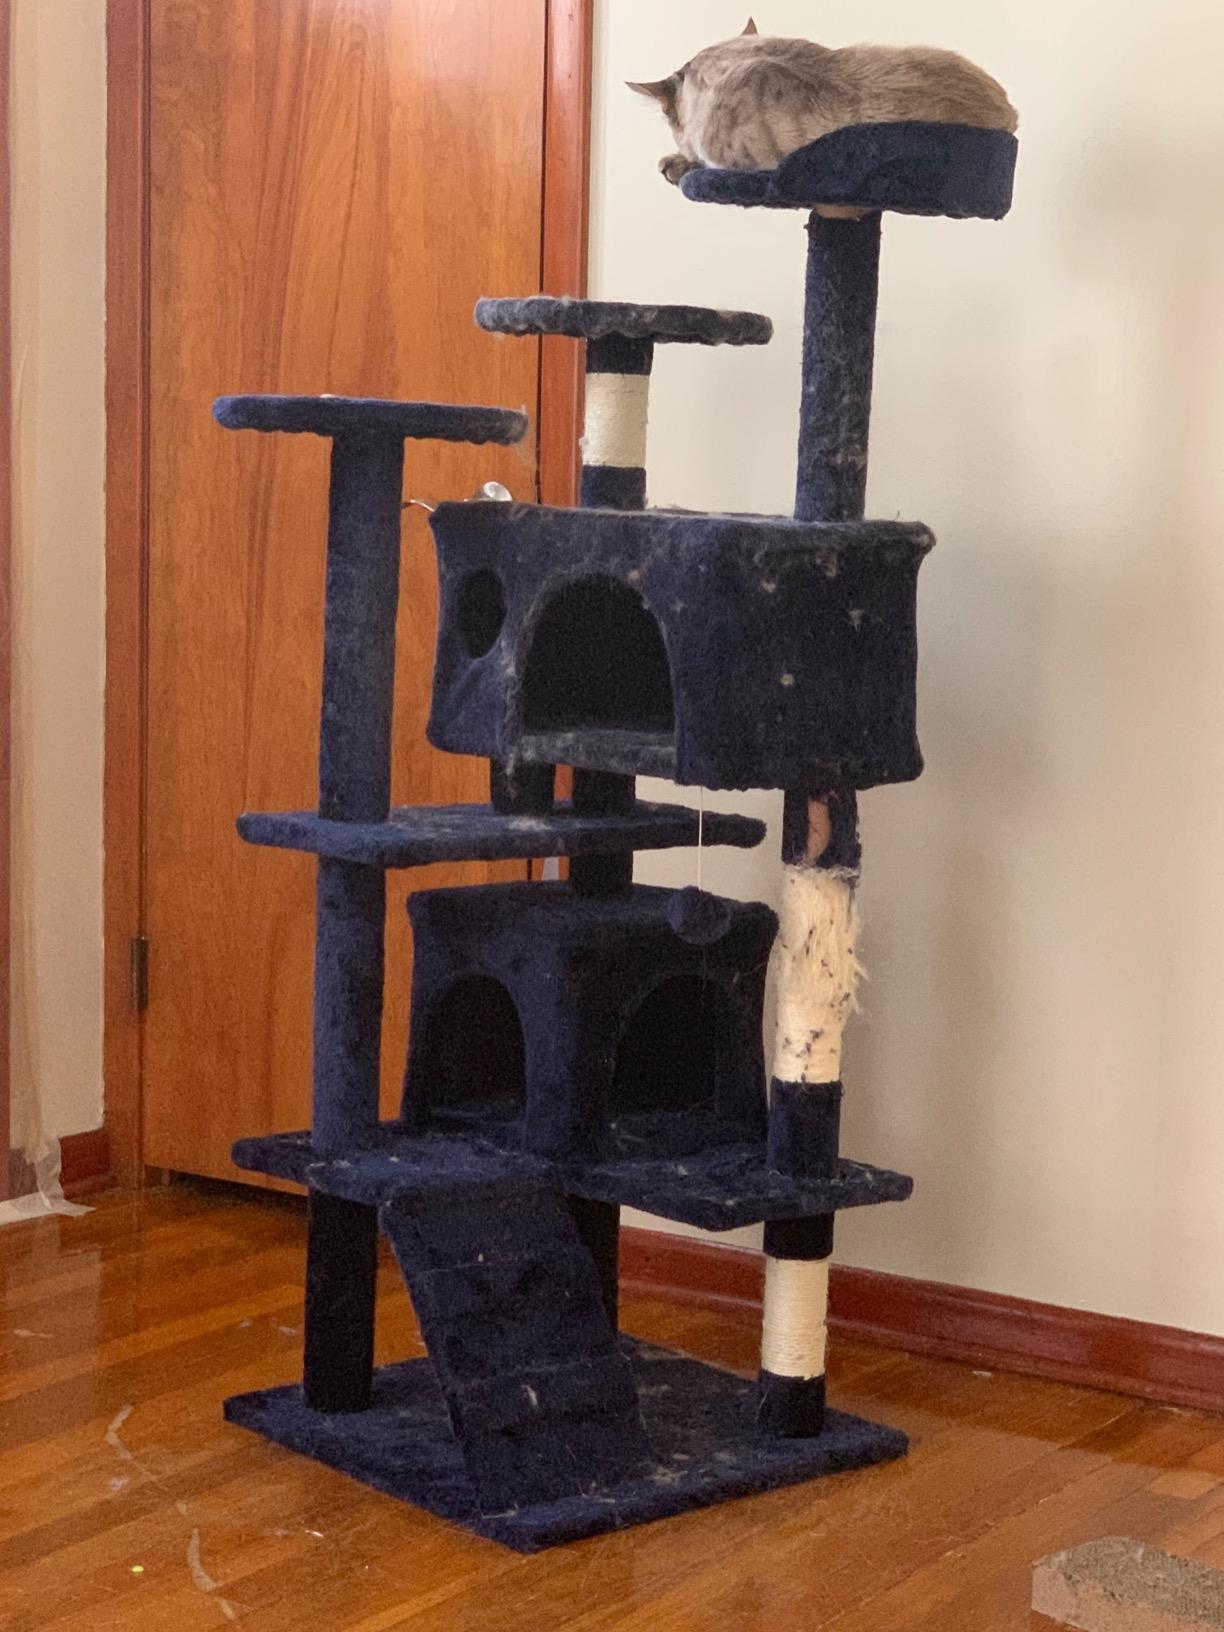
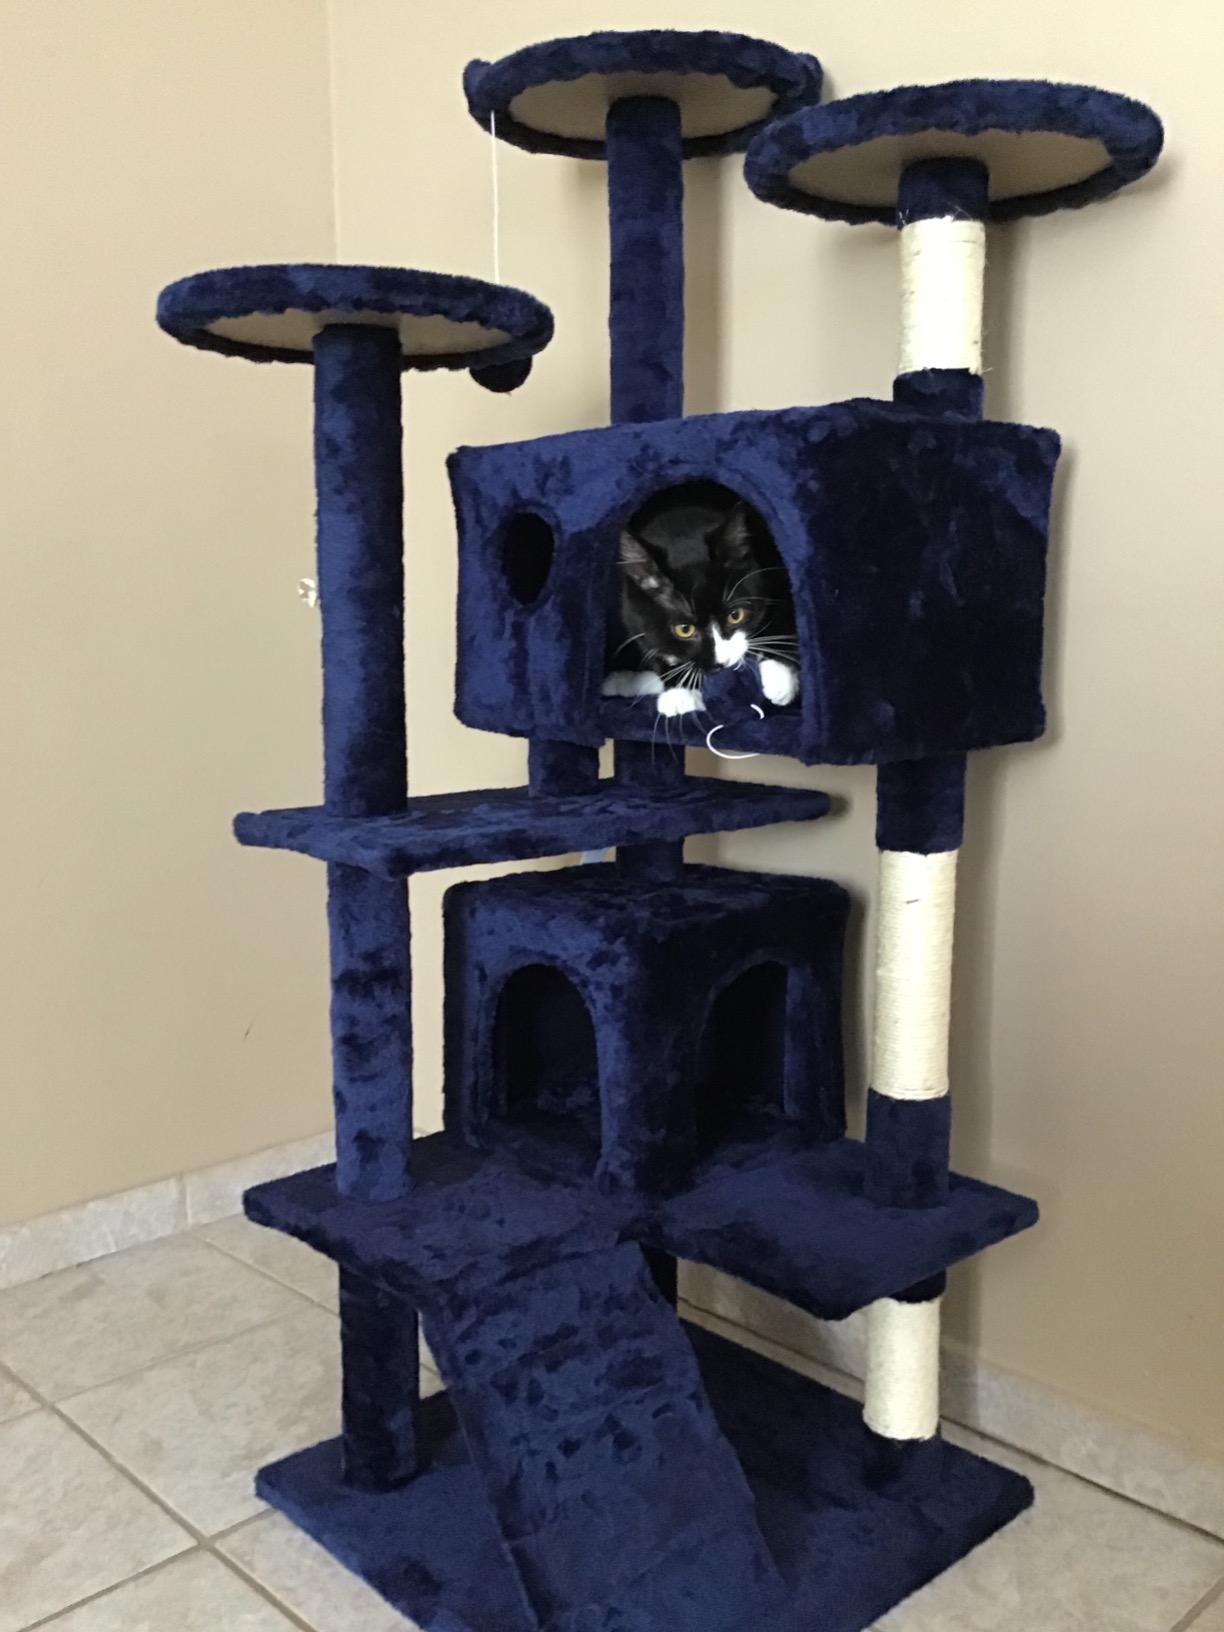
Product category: items_cat tree
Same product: yes